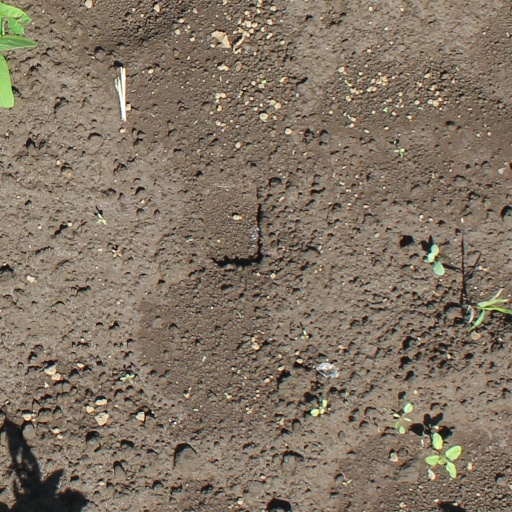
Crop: soybean